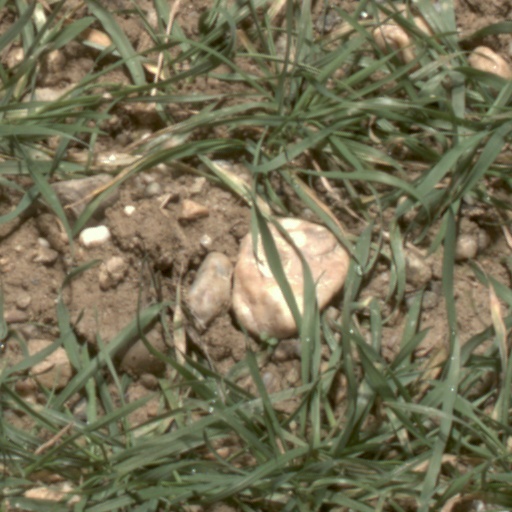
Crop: wheat